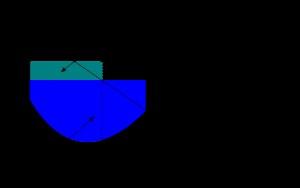
Le monopole est, au sens strict, une situation dans laquelle un offreur se trouve détenir une position d'exclusivité sur un produit ou un service offert à une multitude d’acheteurs.